Pliny the Elder

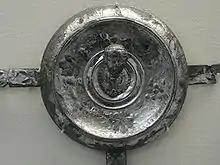
One of the Xanten Horse-Phalerae located in the British Museum, measuring . It bears an inscription formed from punched dots: "PLINIO PRAEF EQ"; i.e., Plinio praefecto equitum, "Pliny prefect of cavalry". It was perhaps issued to every man in Pliny's unit. The figure is the bust of the emperor.

Pliny's dates are pinned to the eruption of Mount Vesuvius in AD 79 and a statement by his nephew that he died in his 56th year, which would put his birth